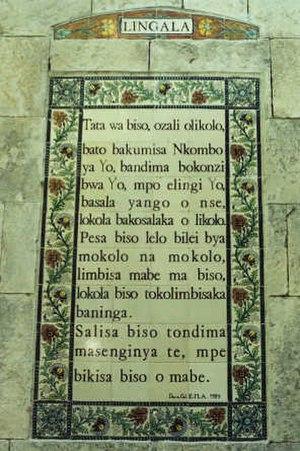
Notre Père (Pater Noster) en lingala